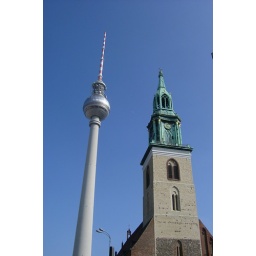
The TV tower stands in the east and is Europes tallest structure.